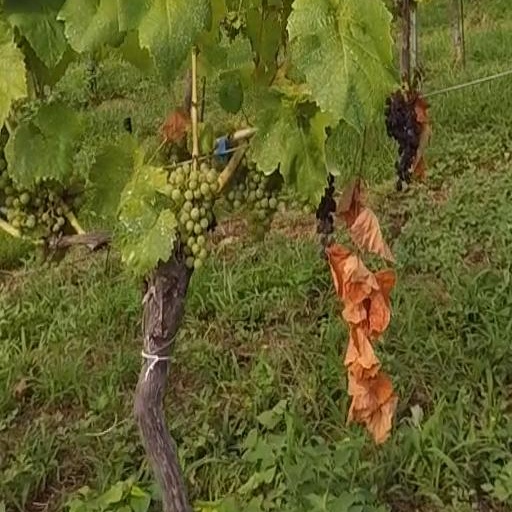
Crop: grape